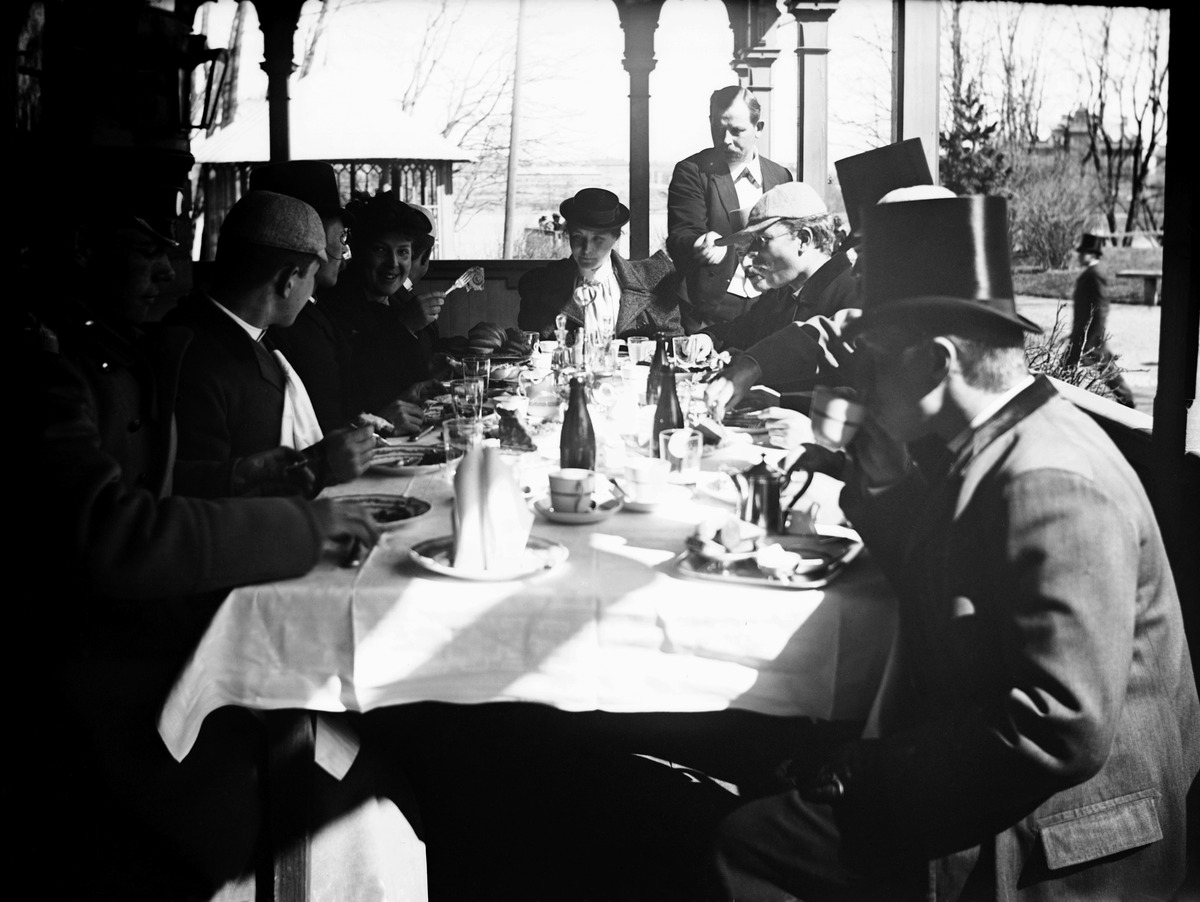
Aamiainen Kaisaniemen ravintolassa
sisällön kuvaus: Aamiainen Kaisaniemen ravintolassa. mustavalkoinen
Kuvaaja: Wasastjerna, Nils Jakob, valokuvaaja
Ajankohta: kuvausaika 1914
Paikka: Suomi, Uusimaa, Helsinki, Kluuvi Helsinki, Kaisaniemi
Aiheet: juhlat, ateriat, tarjoilu, kattaukset, pöytäliinat, muoti, kampaukset, hatut